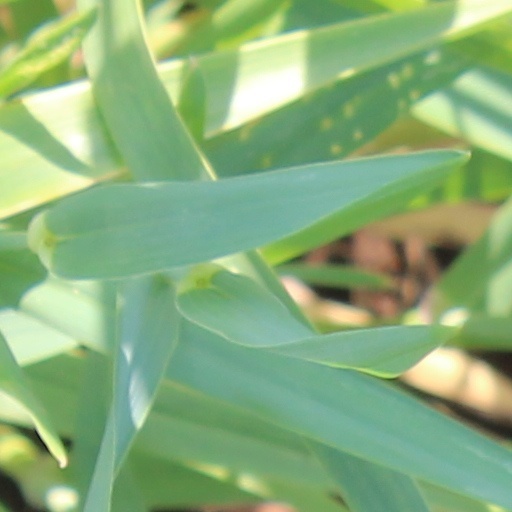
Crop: wheat